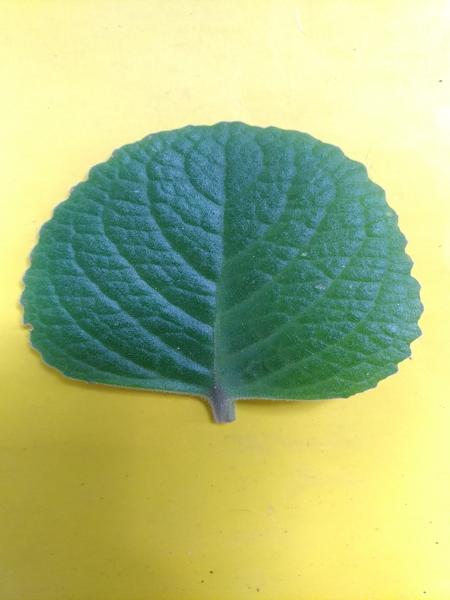
Plant: Doddpathre